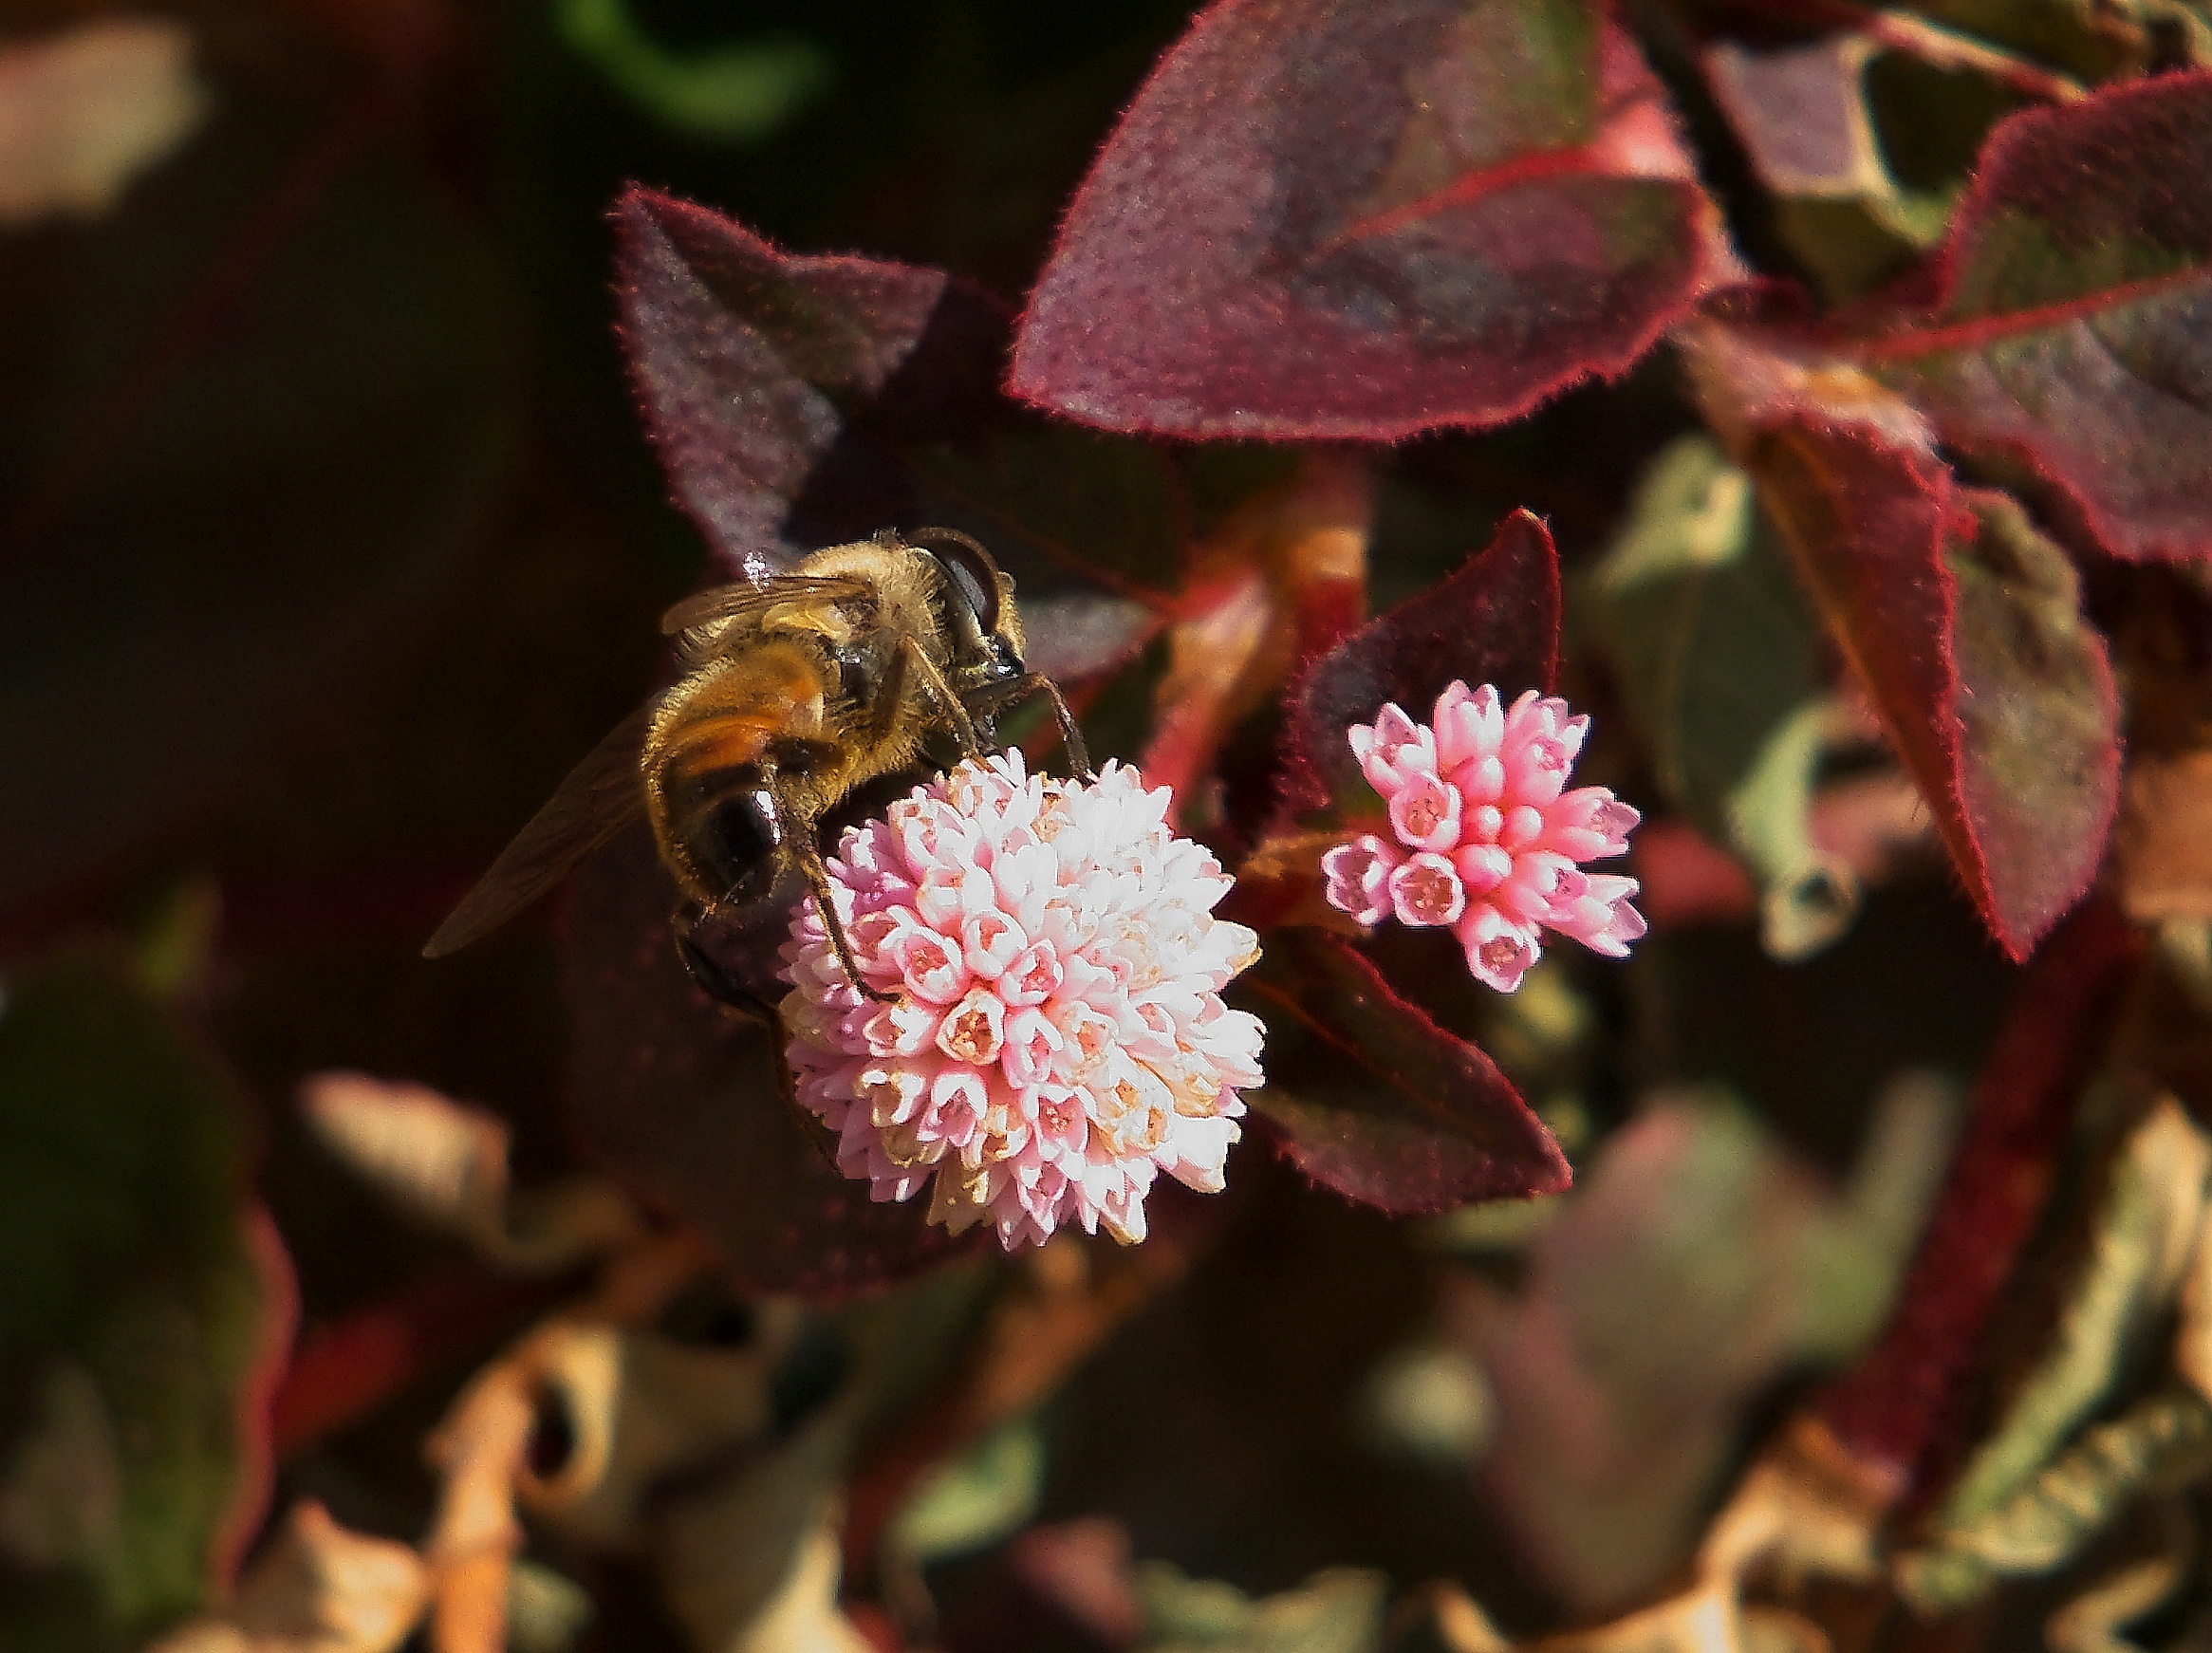
nature, branch, blossom, plant, photography, leaf, flower, petal, wildlife, spring, insect, macro, autumn, botany, flora, fauna, invertebrate, wildflower, close up, animals, shrub, bee, naturaleza, espaa, galicia, pontevedra, nectar, ggl1, gaby1, animales, fujifilmxs1, macro photography, honey bee, pollinator, membrane winged insect